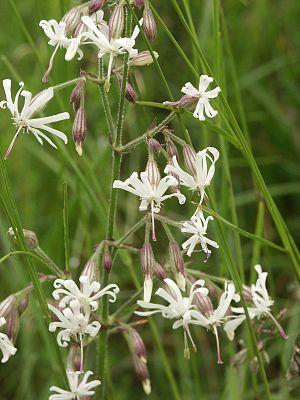
Cette liste de Tracheophyta de Bosnie-Herzégovine, ainsi que d’espèces introduites est un aperçu incomplet d’espèces de mousses, de fougères, de gymnospermes et d’angiospermes citées dans la littérature disponible en langues bosniaque, croate, serbe et serbo-croate. Cet aperçu n’inclue pas des espèces cultivées ni celles occasionnellement introduites.
Le silène penché est une plante herbacée de la famille des Caryophyllacées.